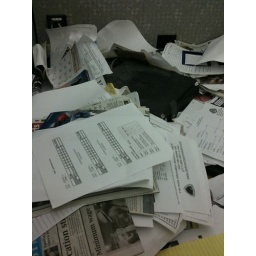
This is the desk of my next door neighbor in the office. Disgusting.